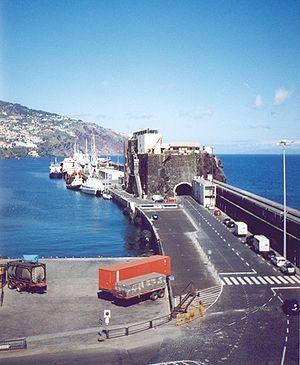
L'îlot de Nossa da Conceição est un îlot situé dans la municipalité de Funchal, à Madère, au Portugal.